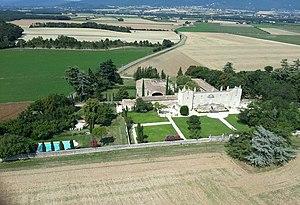
vue côté Est
Cléon-d'Andran est une commune française, dans le département de la Drôme en région Auvergne-Rhône-Alpes.
Le château de Genas est une propriété privée protégée en tant que monument historique, située à Cléon d'Andran, en Drôme provençale.